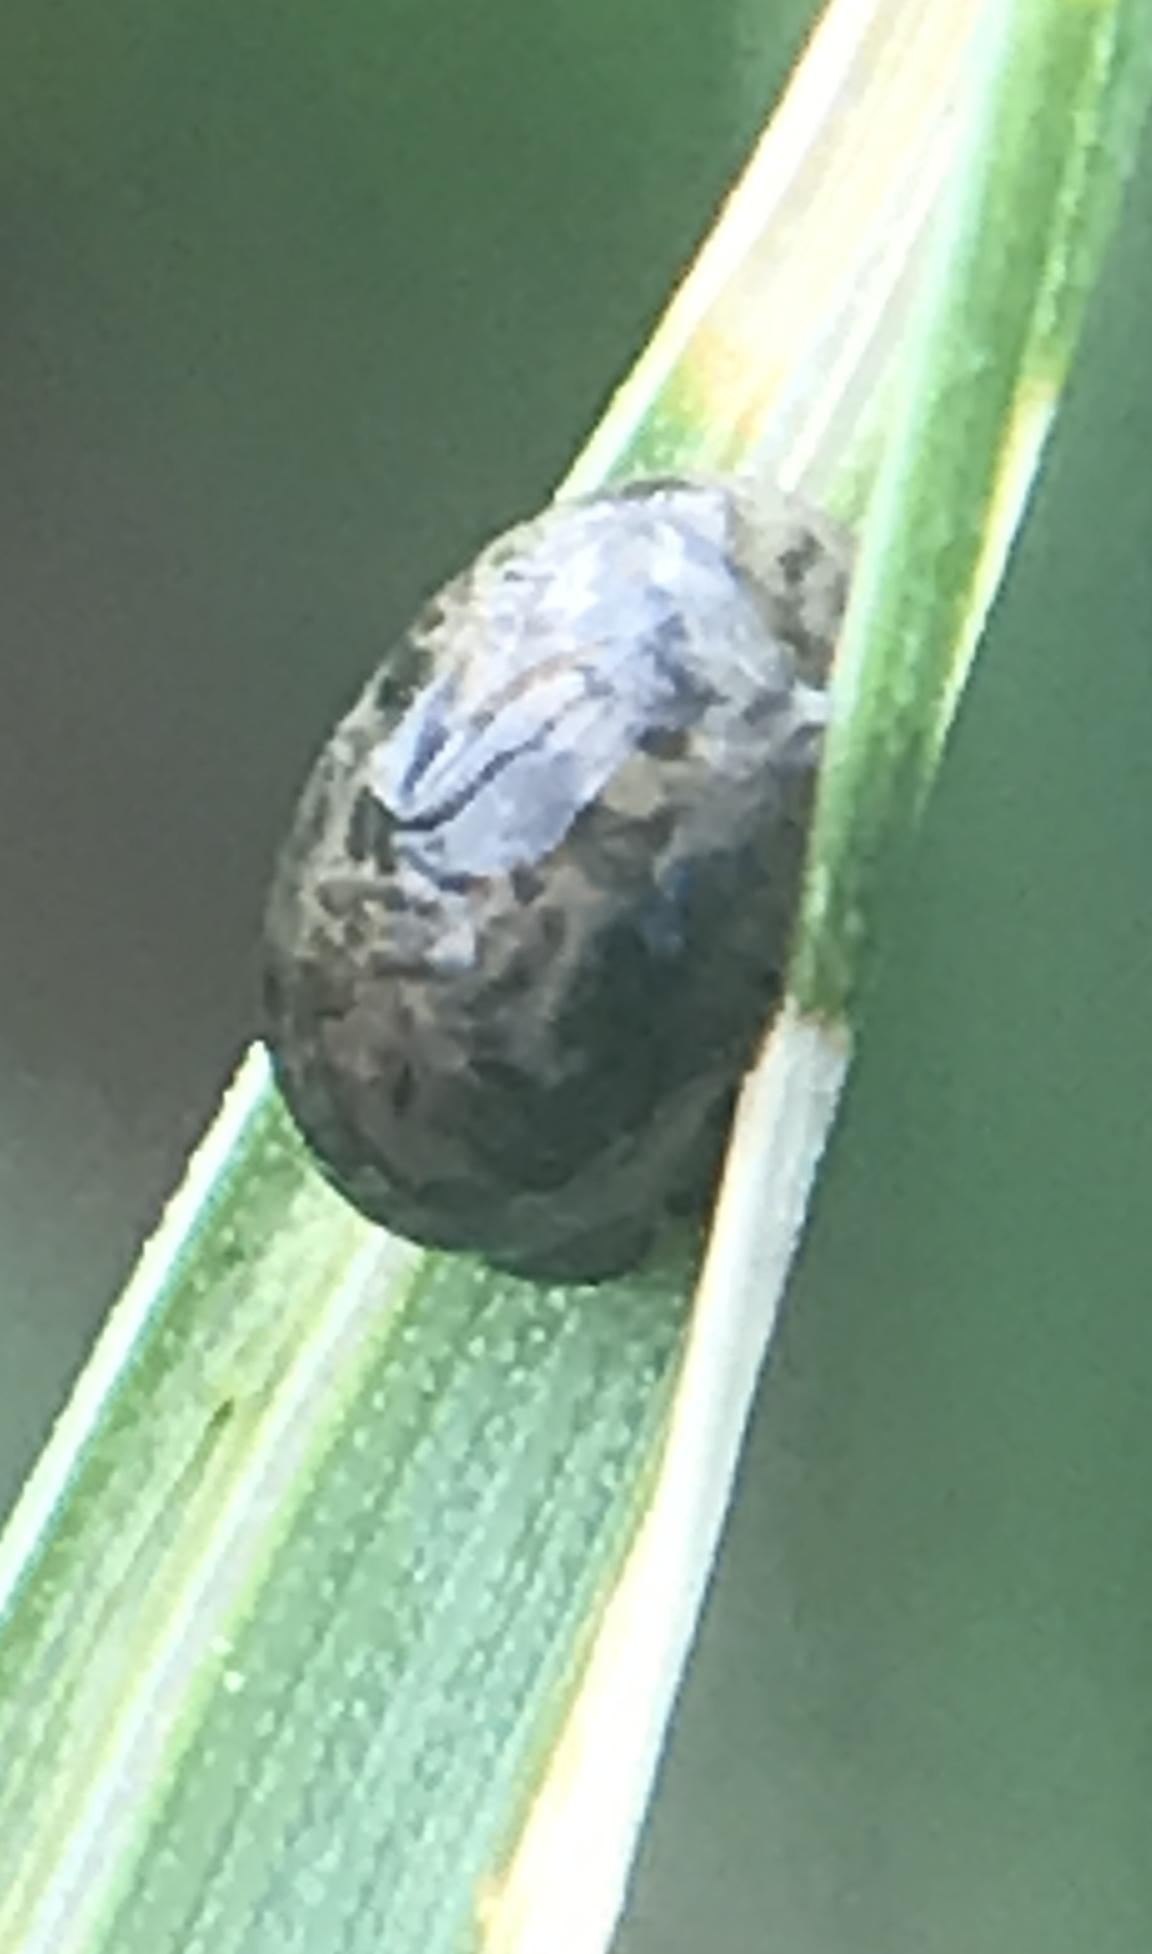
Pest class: cereal_leaf_beetle